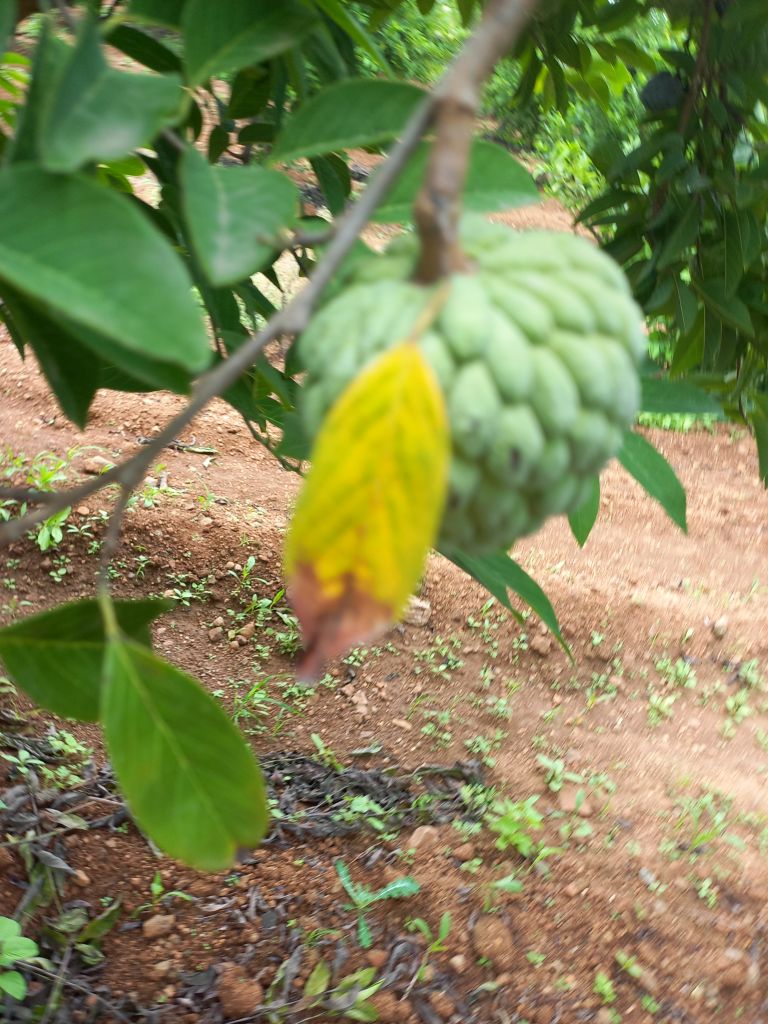
Disease label: Leaf spot on Leaves